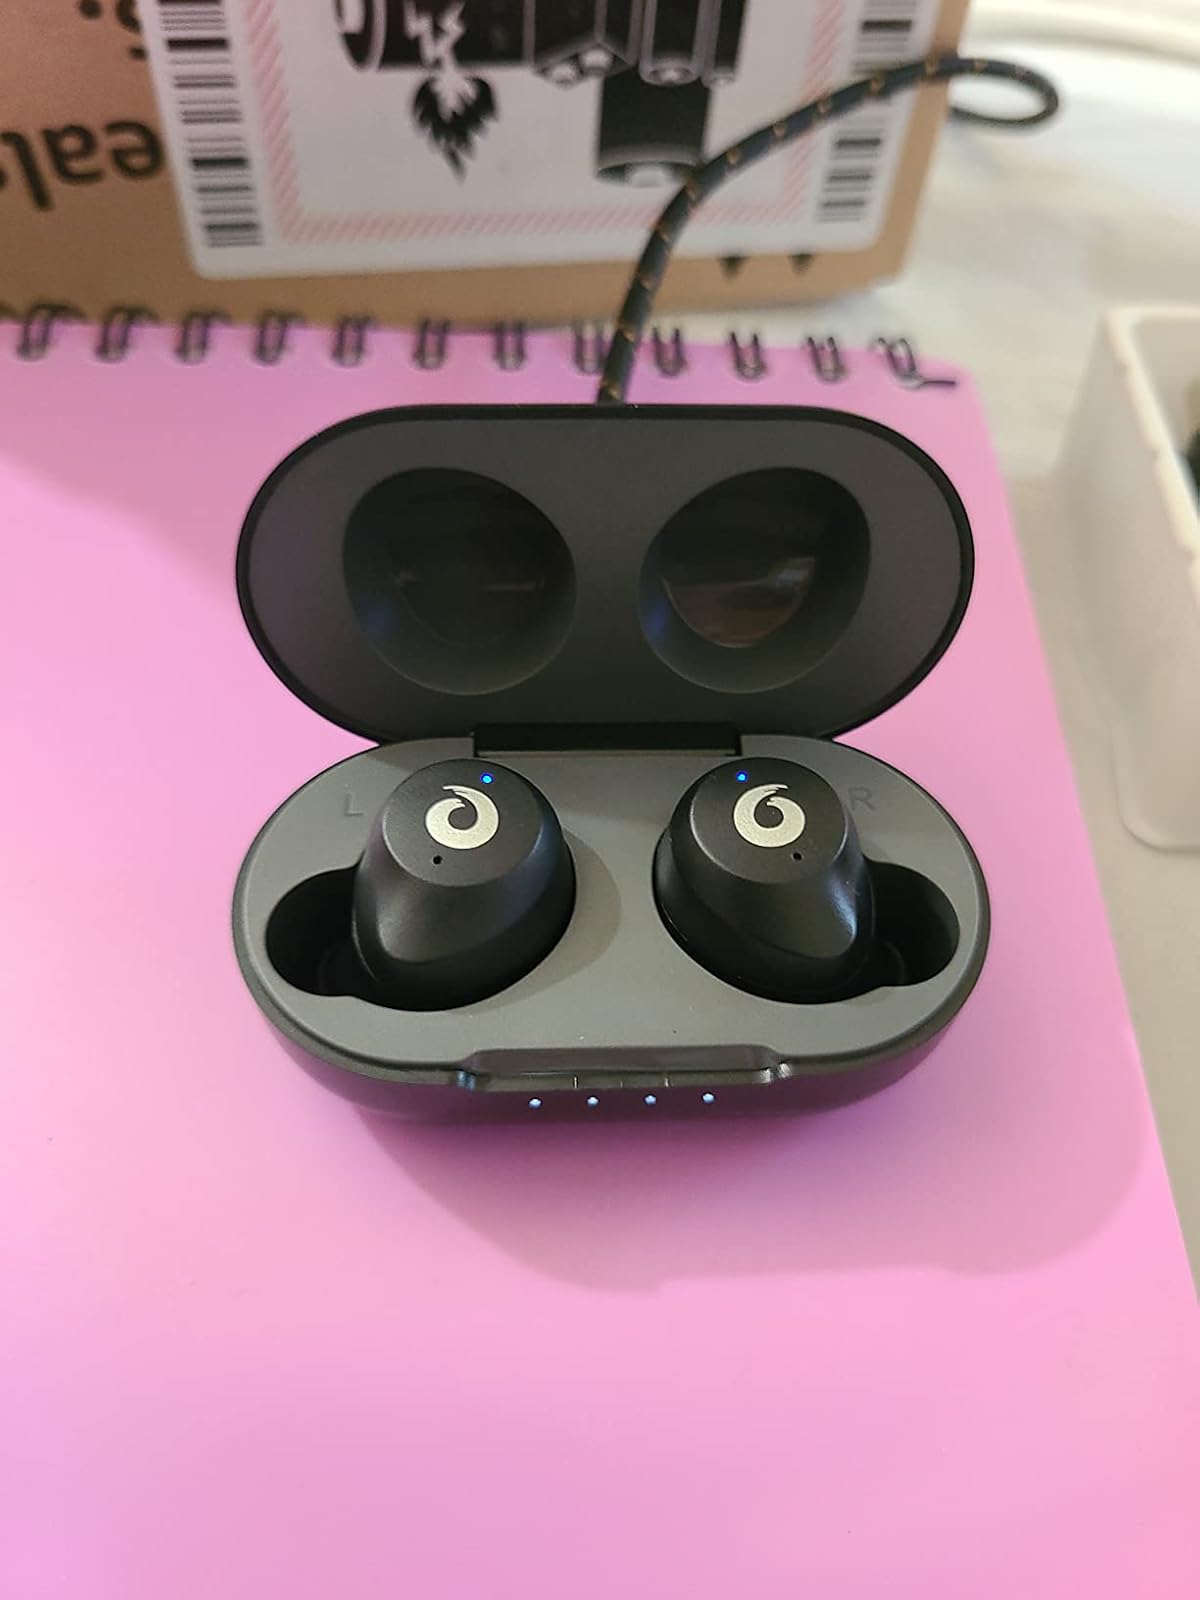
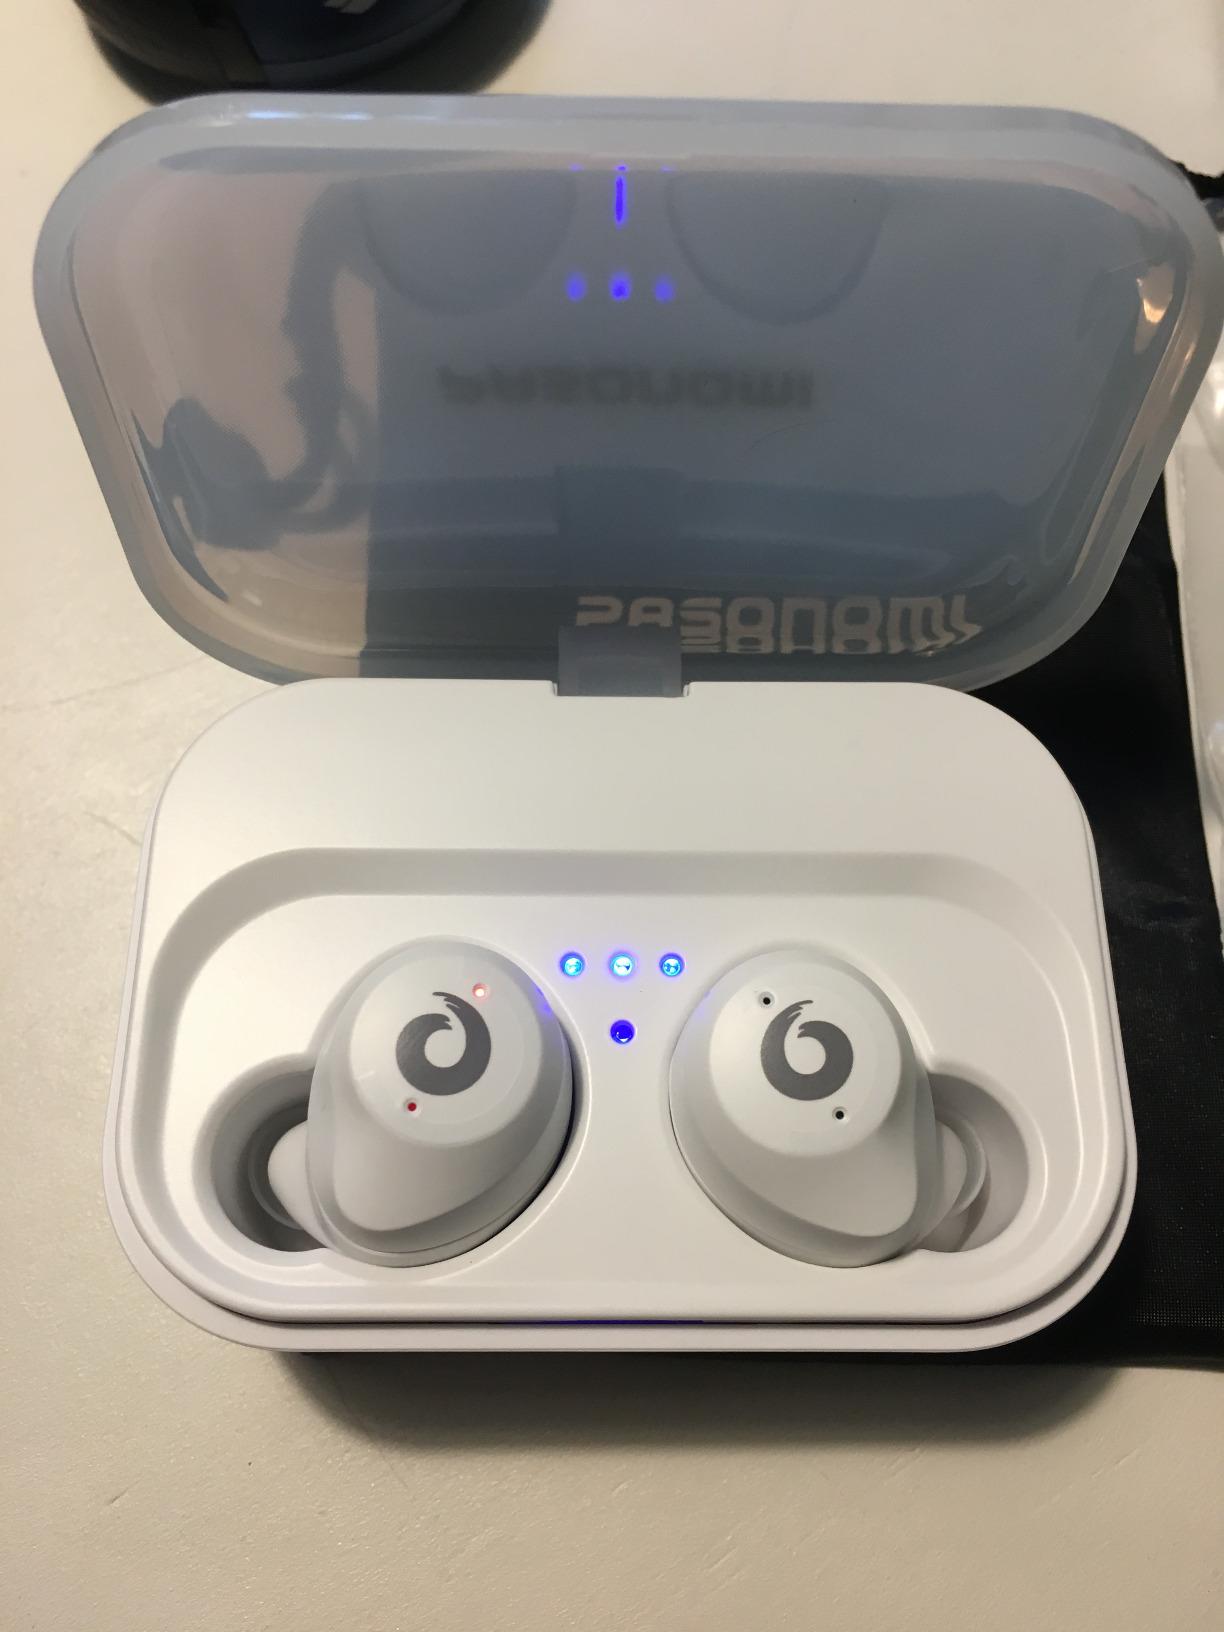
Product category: earbuds
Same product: no